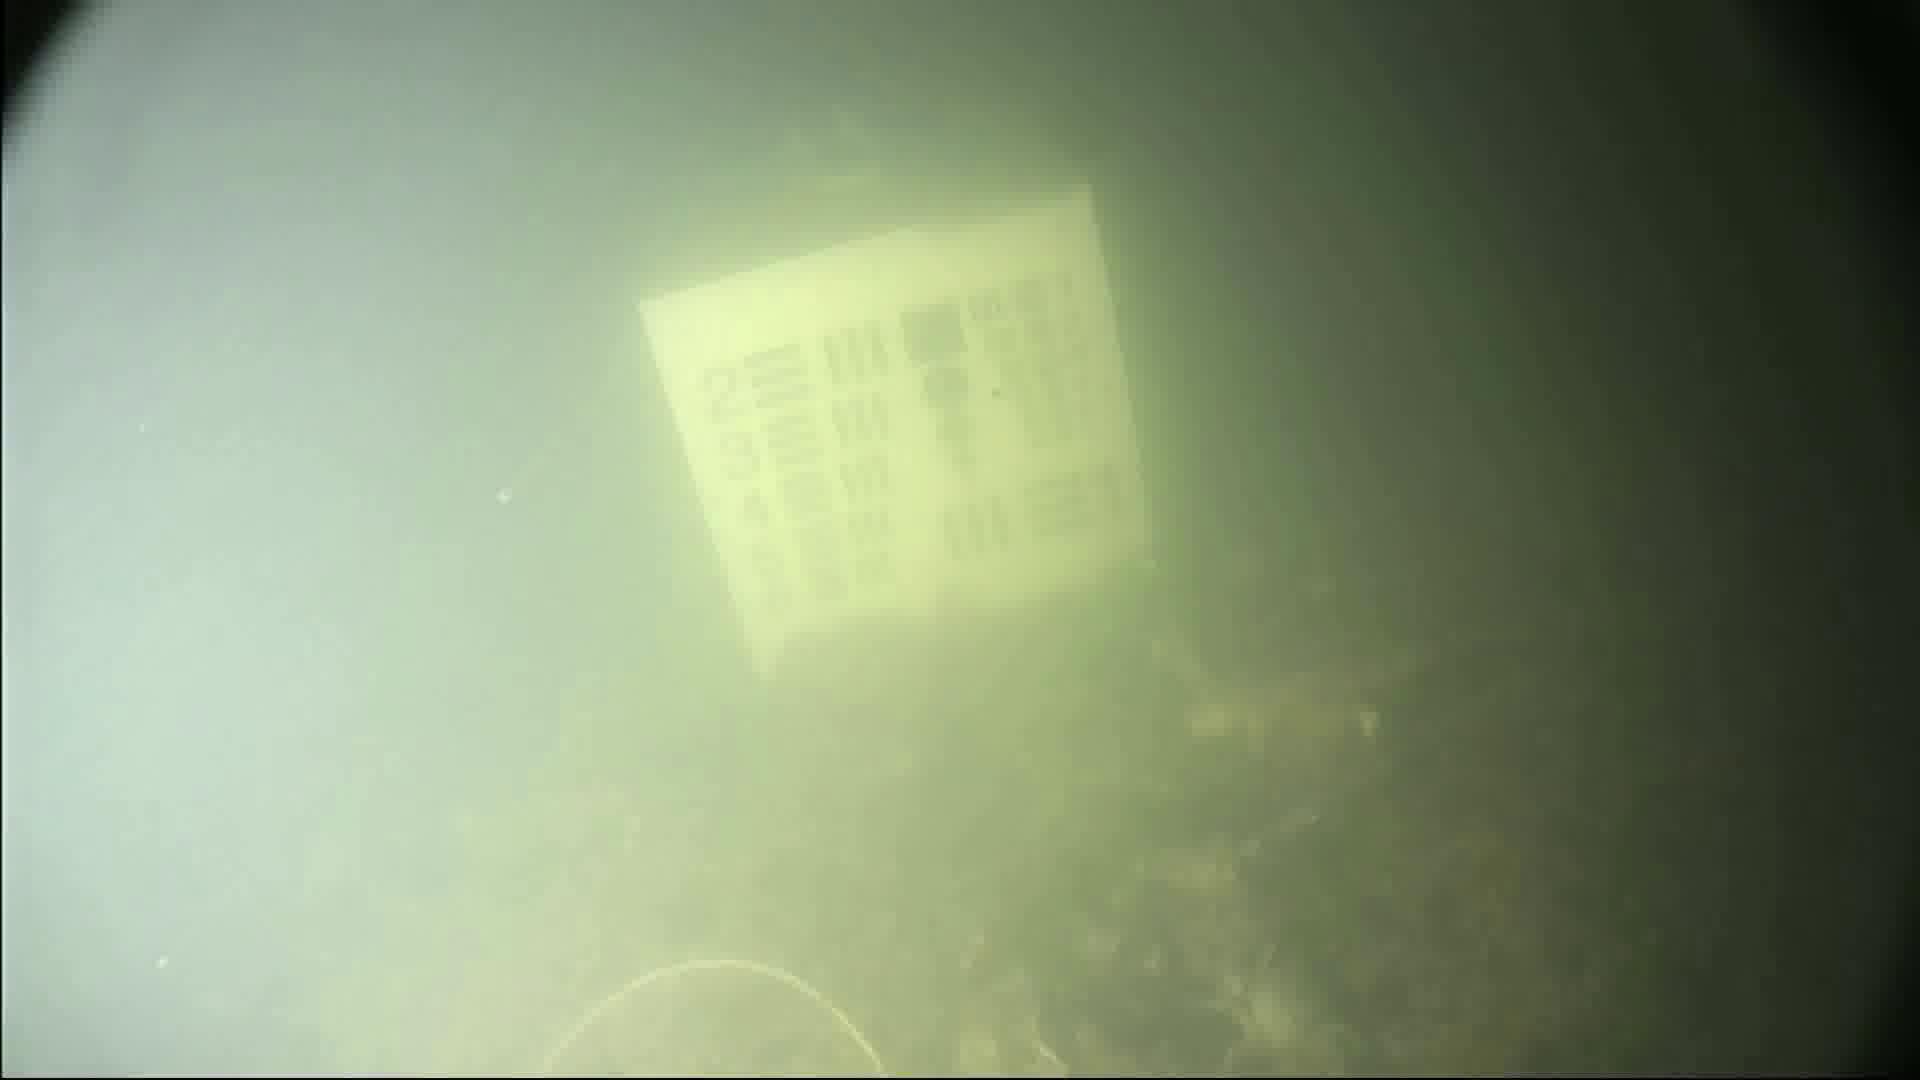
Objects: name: crab